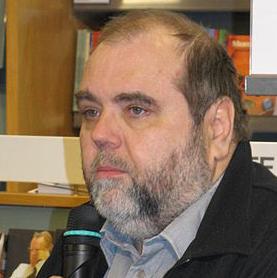
Age: 50